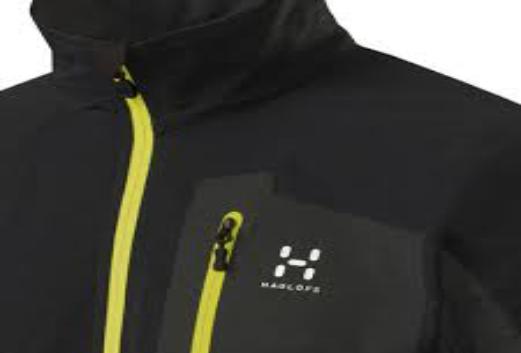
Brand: Haglofs
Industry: Clothes